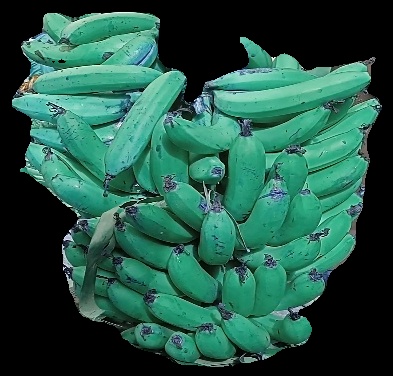
Variety: pachbale
Grade: grade3